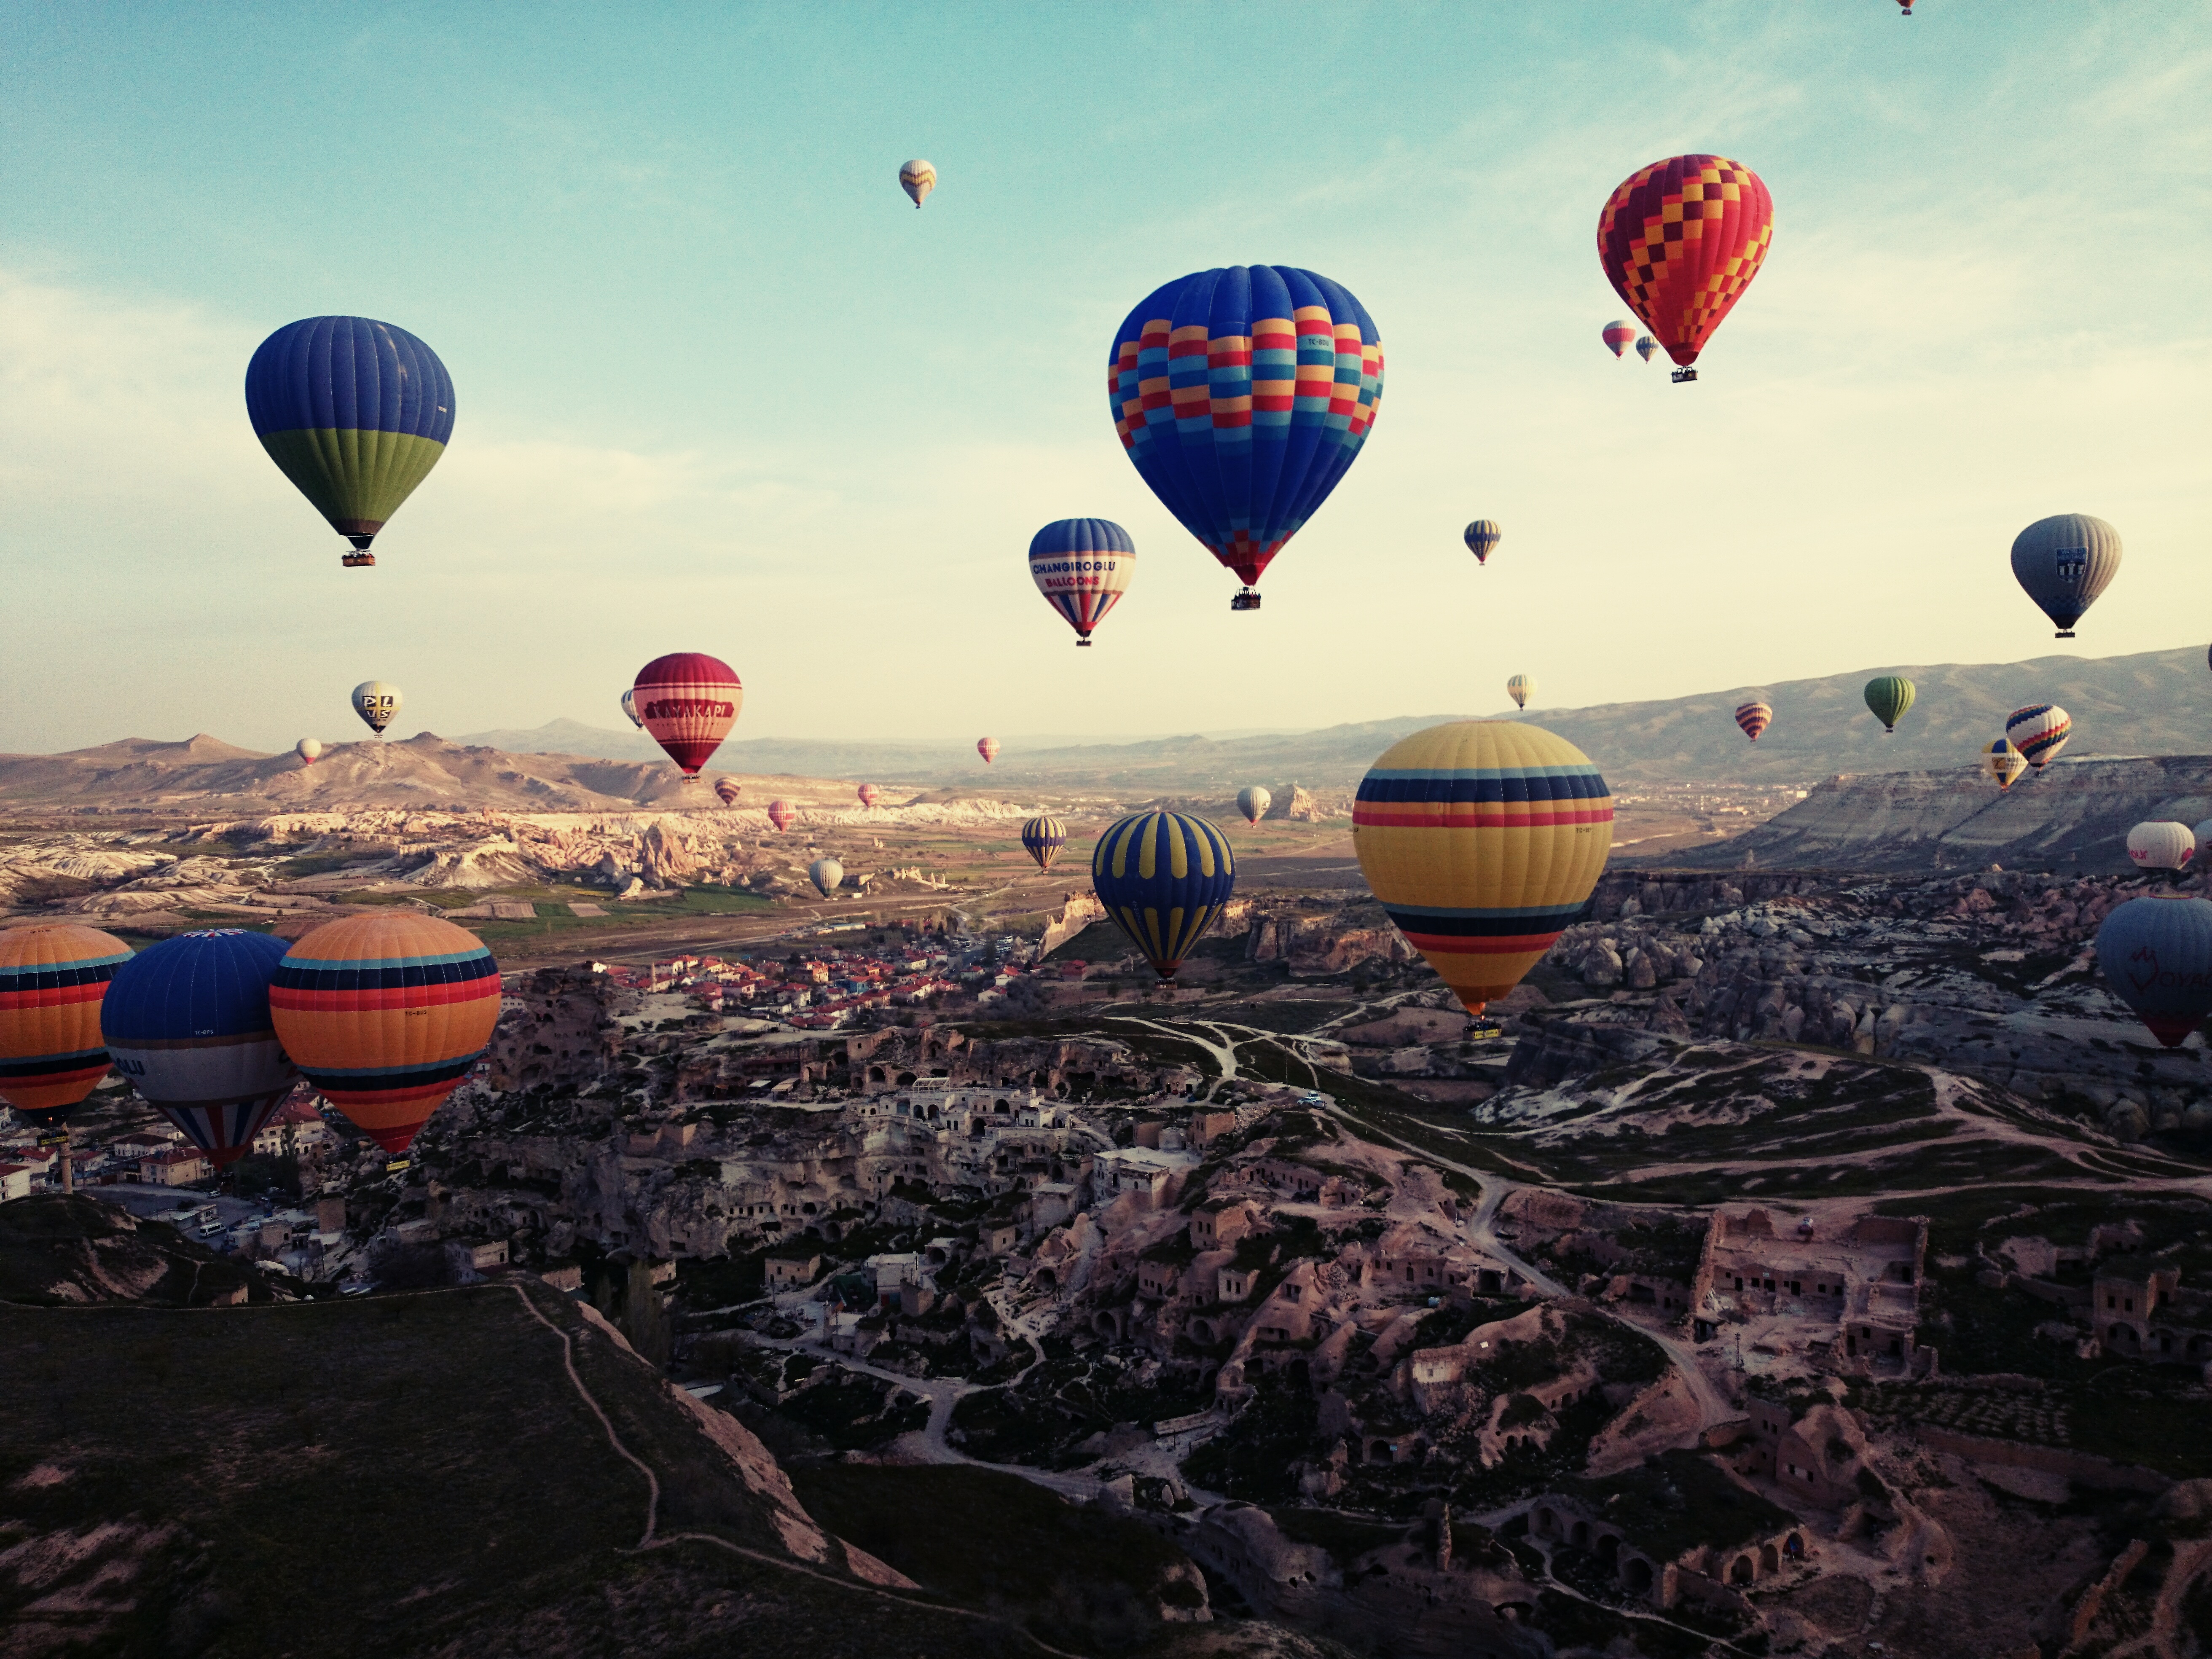
landscape, balloon, hot air balloon, travel, aircraft, vehicle, toy, turkey, cappadocia, hot air ballooning, atmosphere of earth